Kangasala

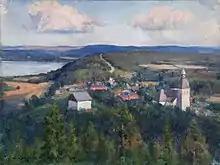
"Landscape from Kangasala" by Eero Järnefelt in 1891

Kangasala was founded in 1865. The town covers an area of of which is water. The population density is .